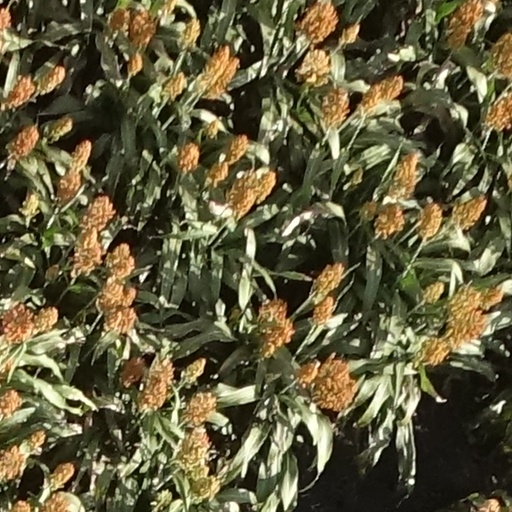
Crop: sorghum